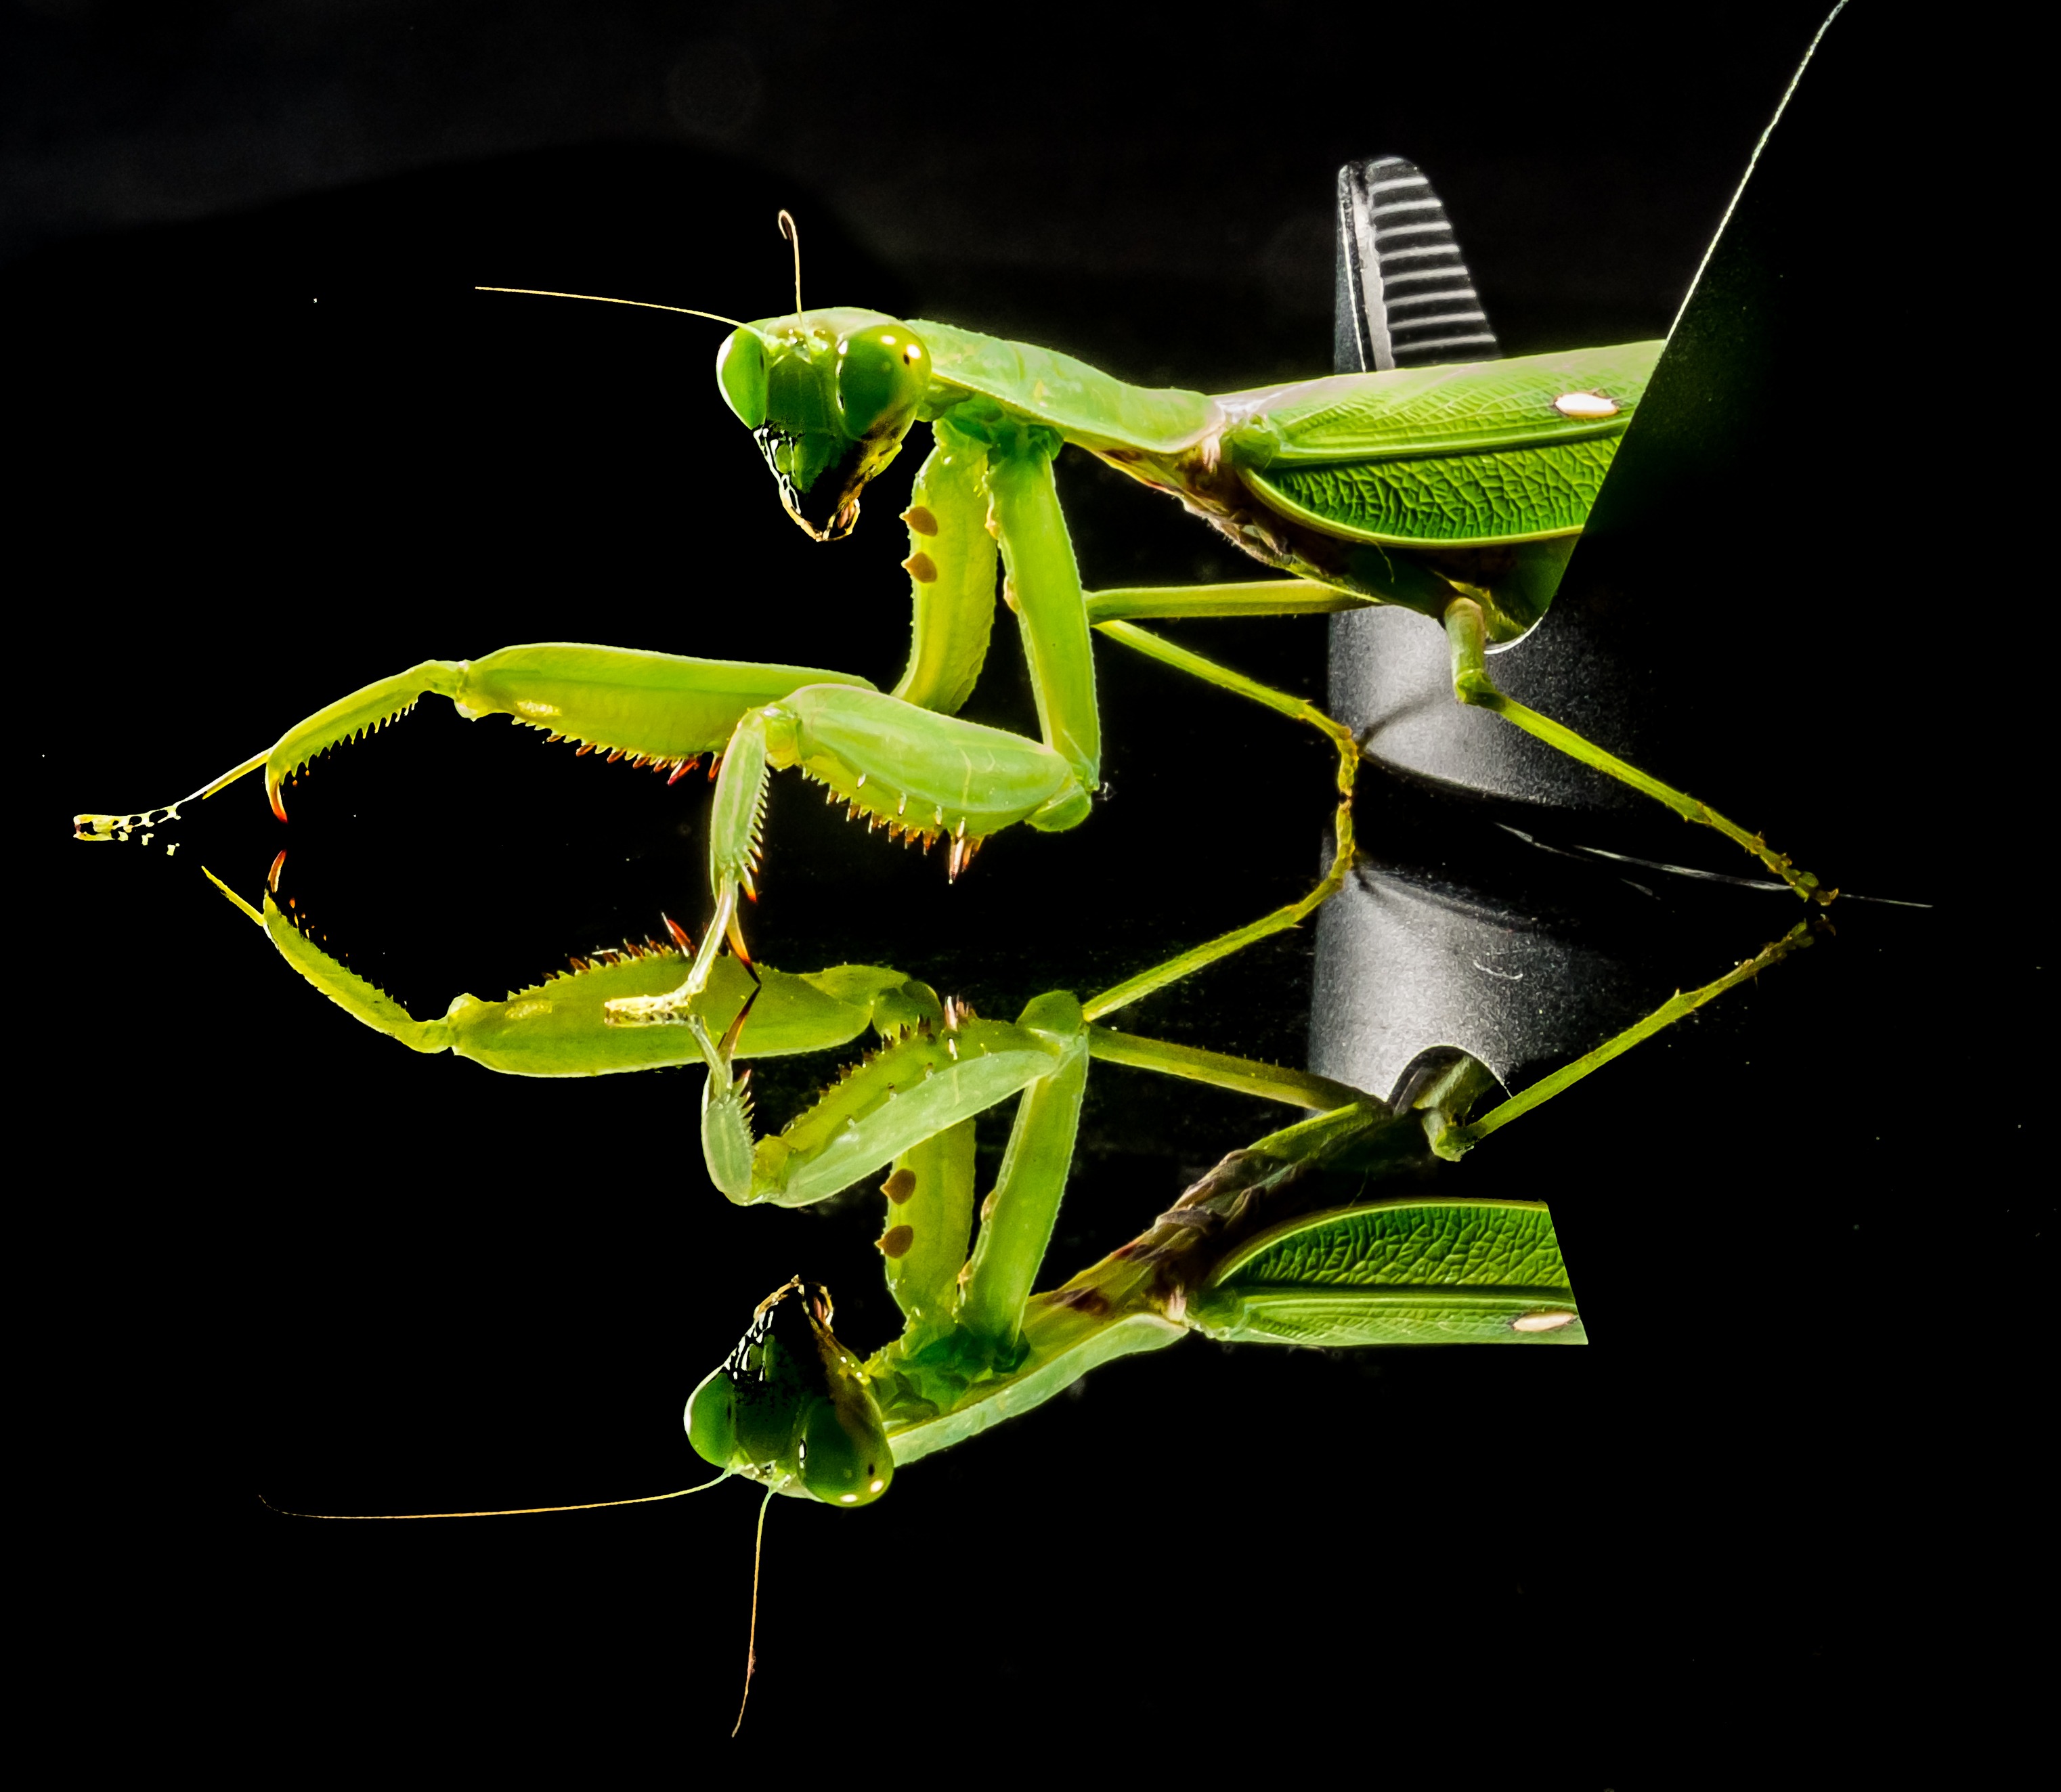
green, praying mantis, insect, biology, close, fauna, invertebrate, mantis, grasshopper, locust, macro photography, arthropod, fishing locust, plant stem